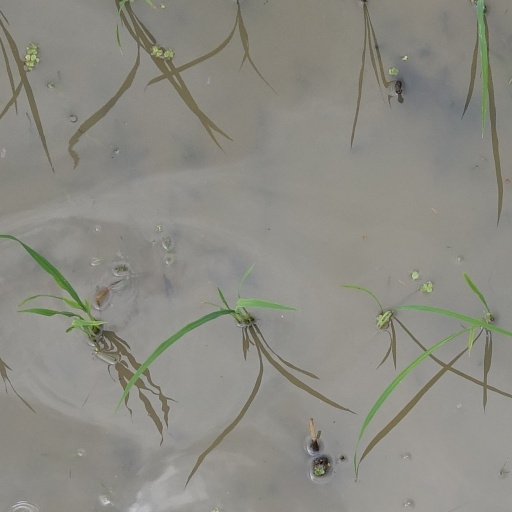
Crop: rice